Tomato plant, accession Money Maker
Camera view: vertical (180 deg); turntable rotation: 60 degrees
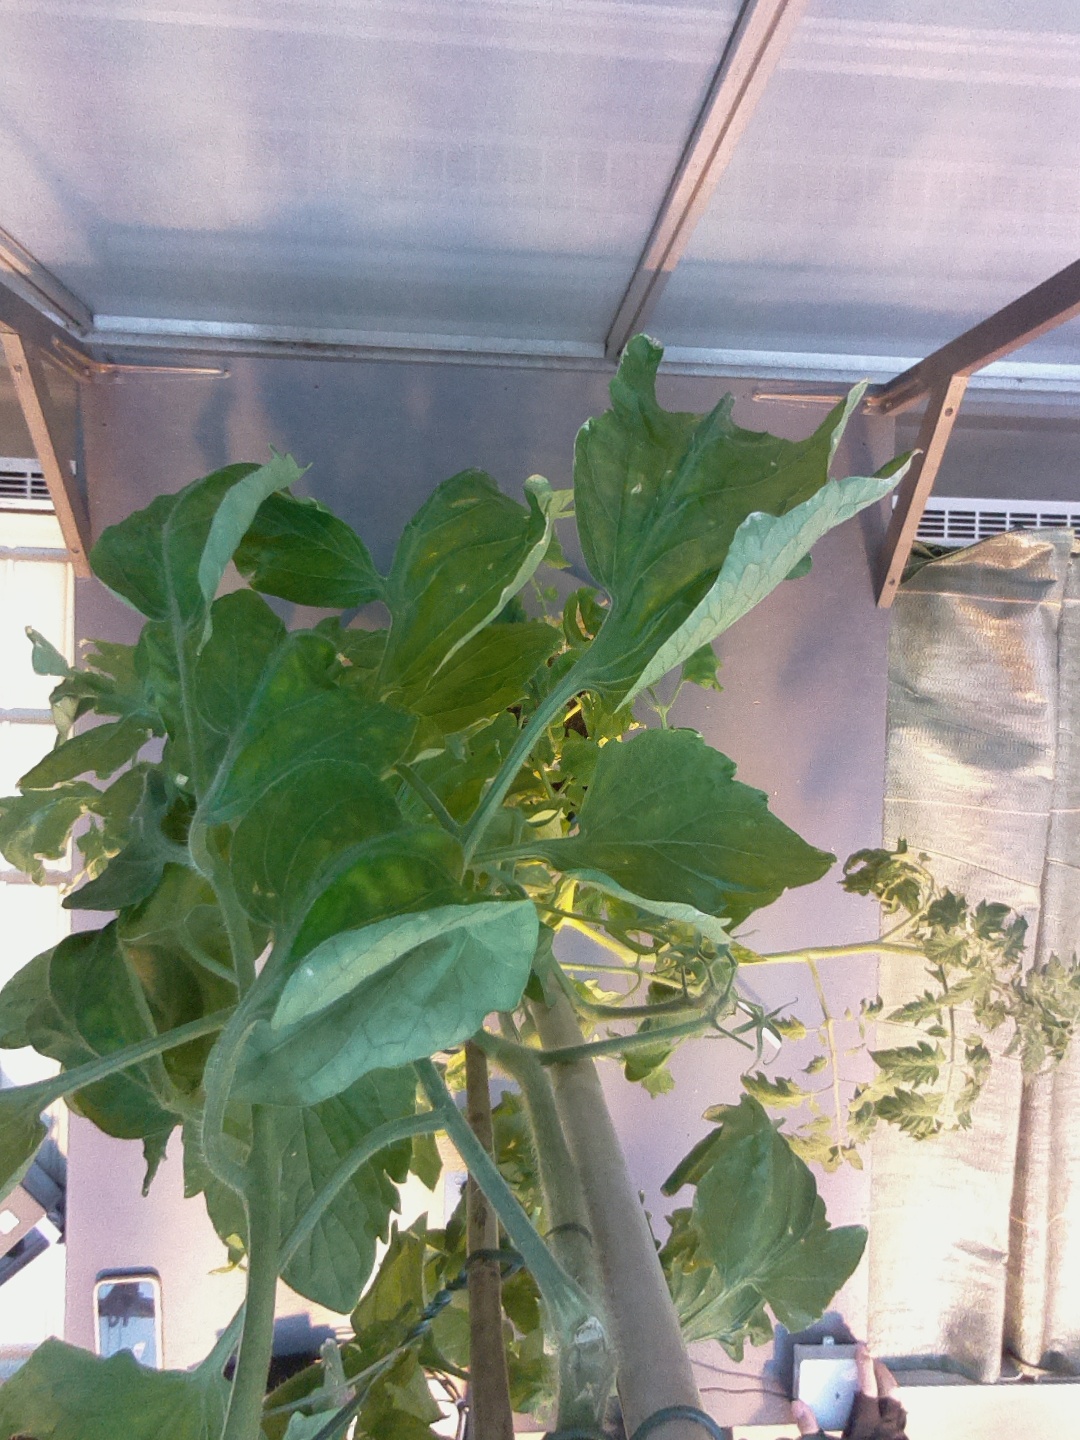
BBCH growth stage 74: 40%-50% of final fruit size